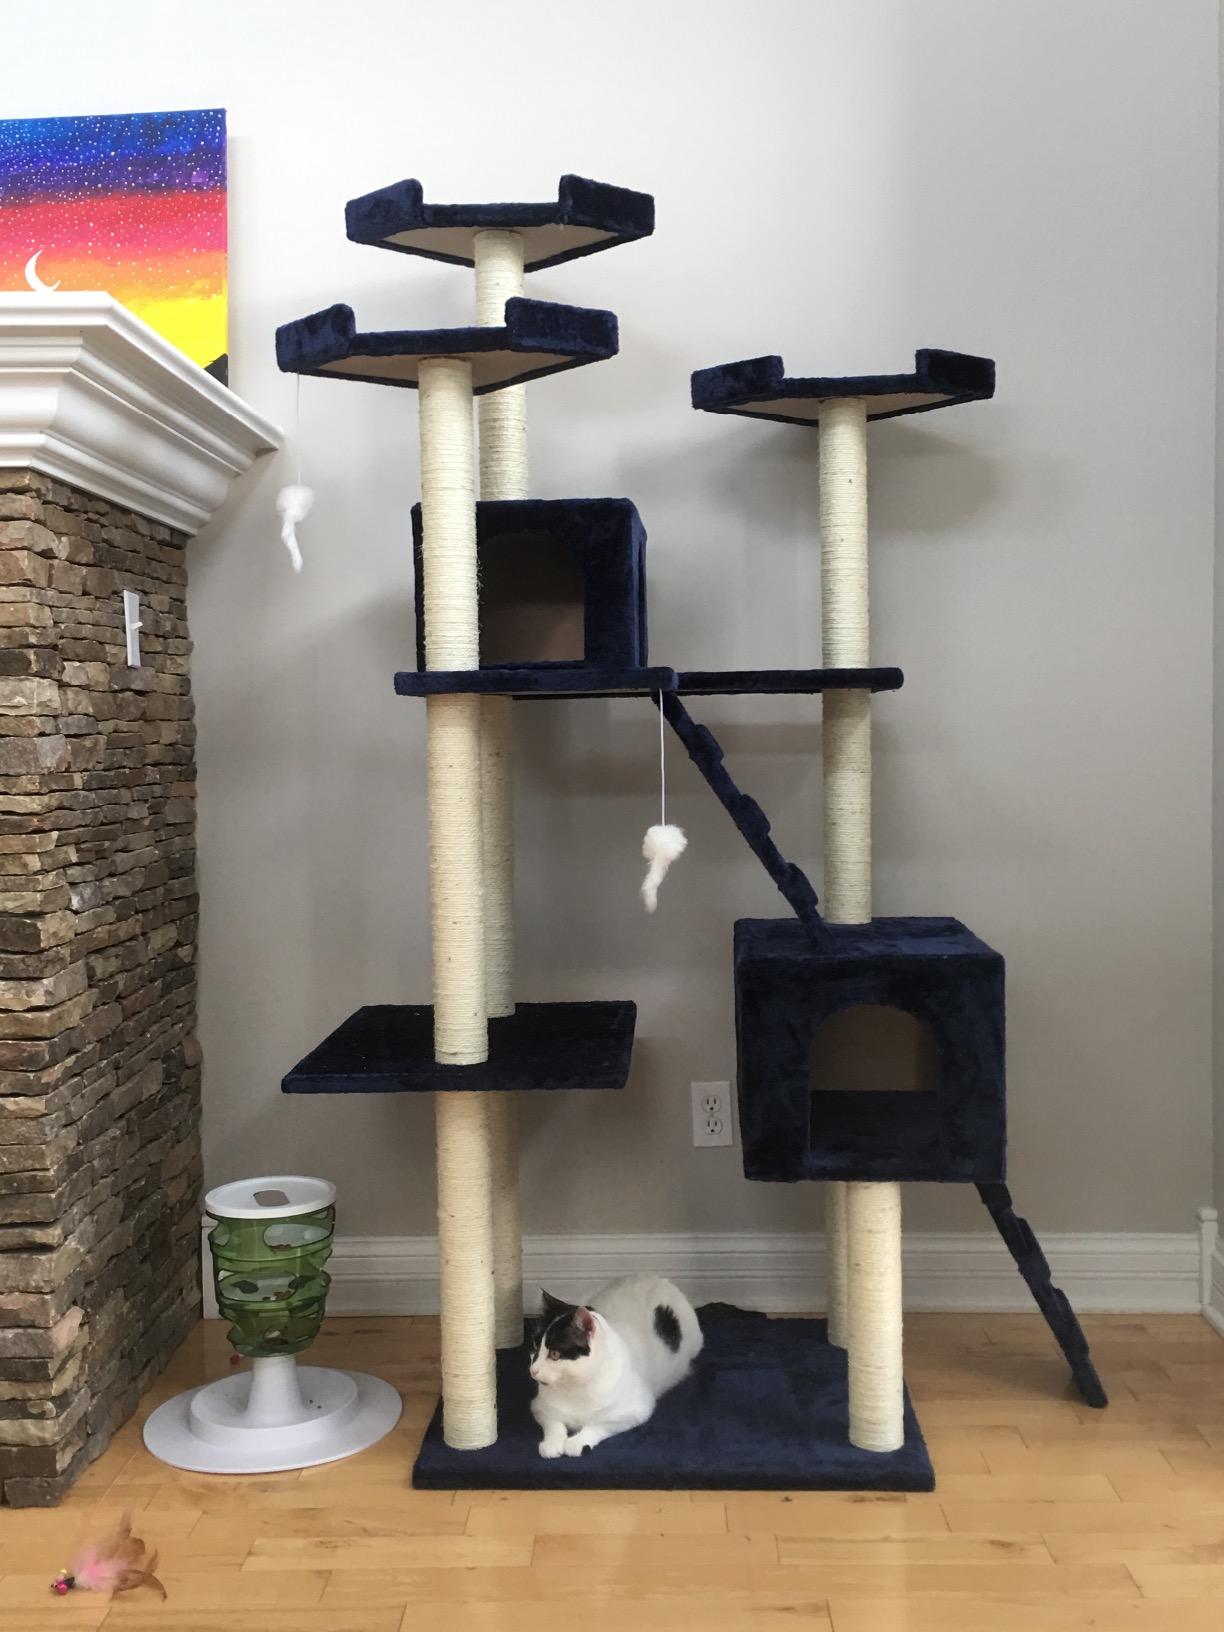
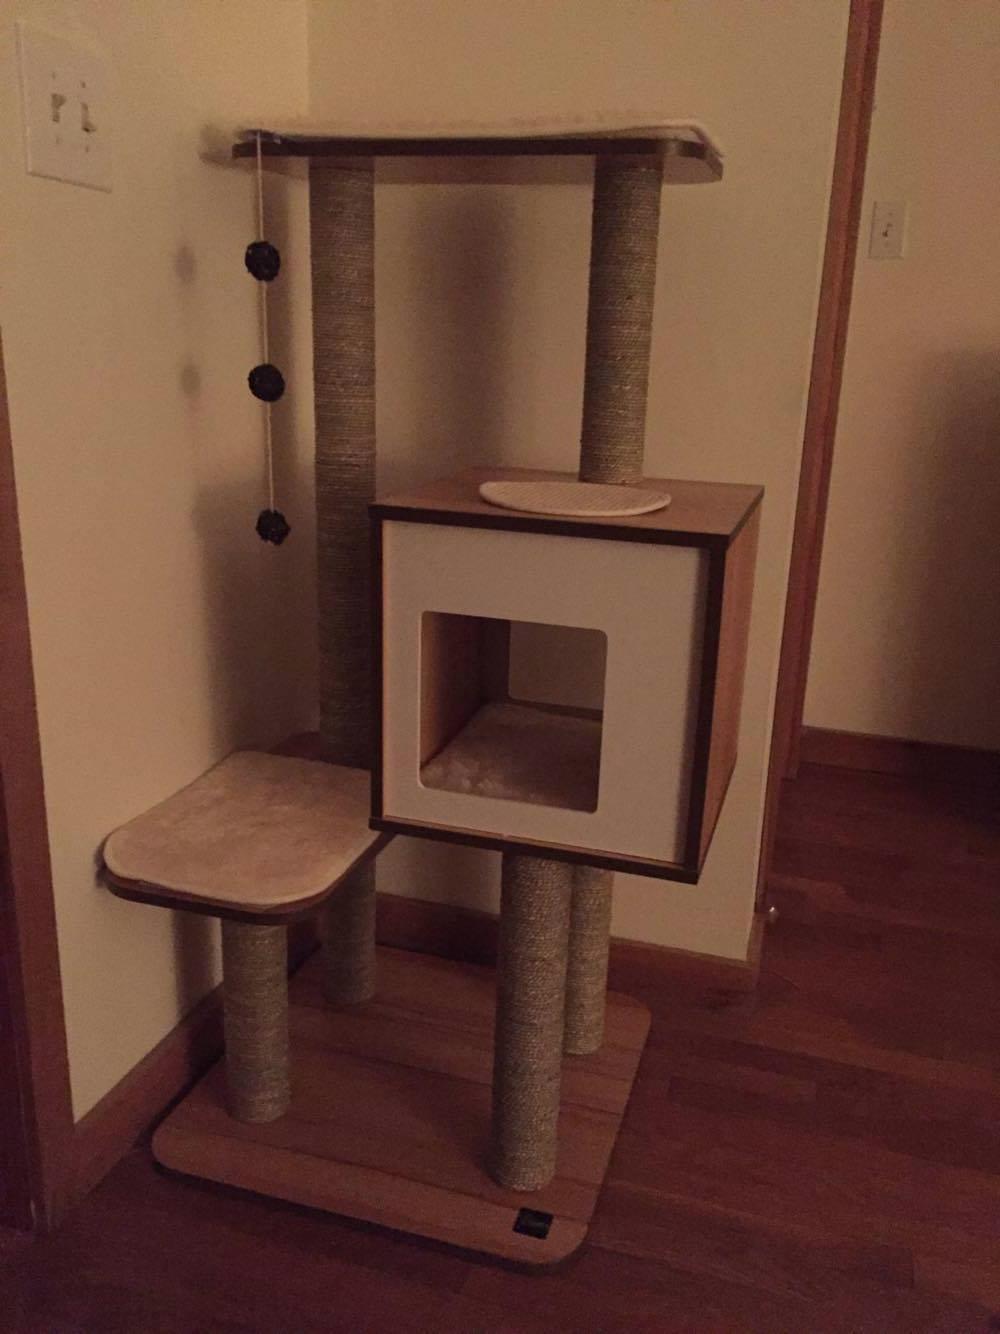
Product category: items_cat tree
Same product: no